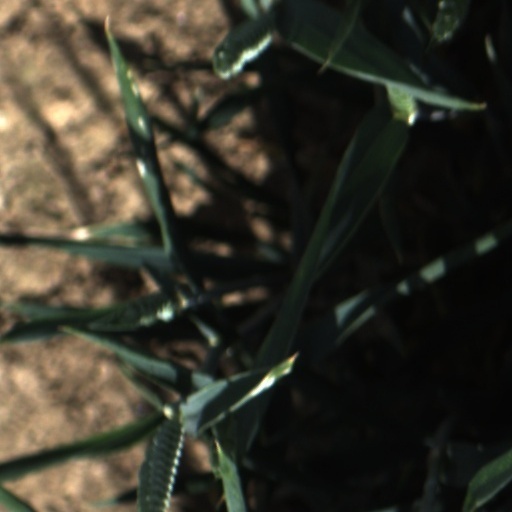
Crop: wheat